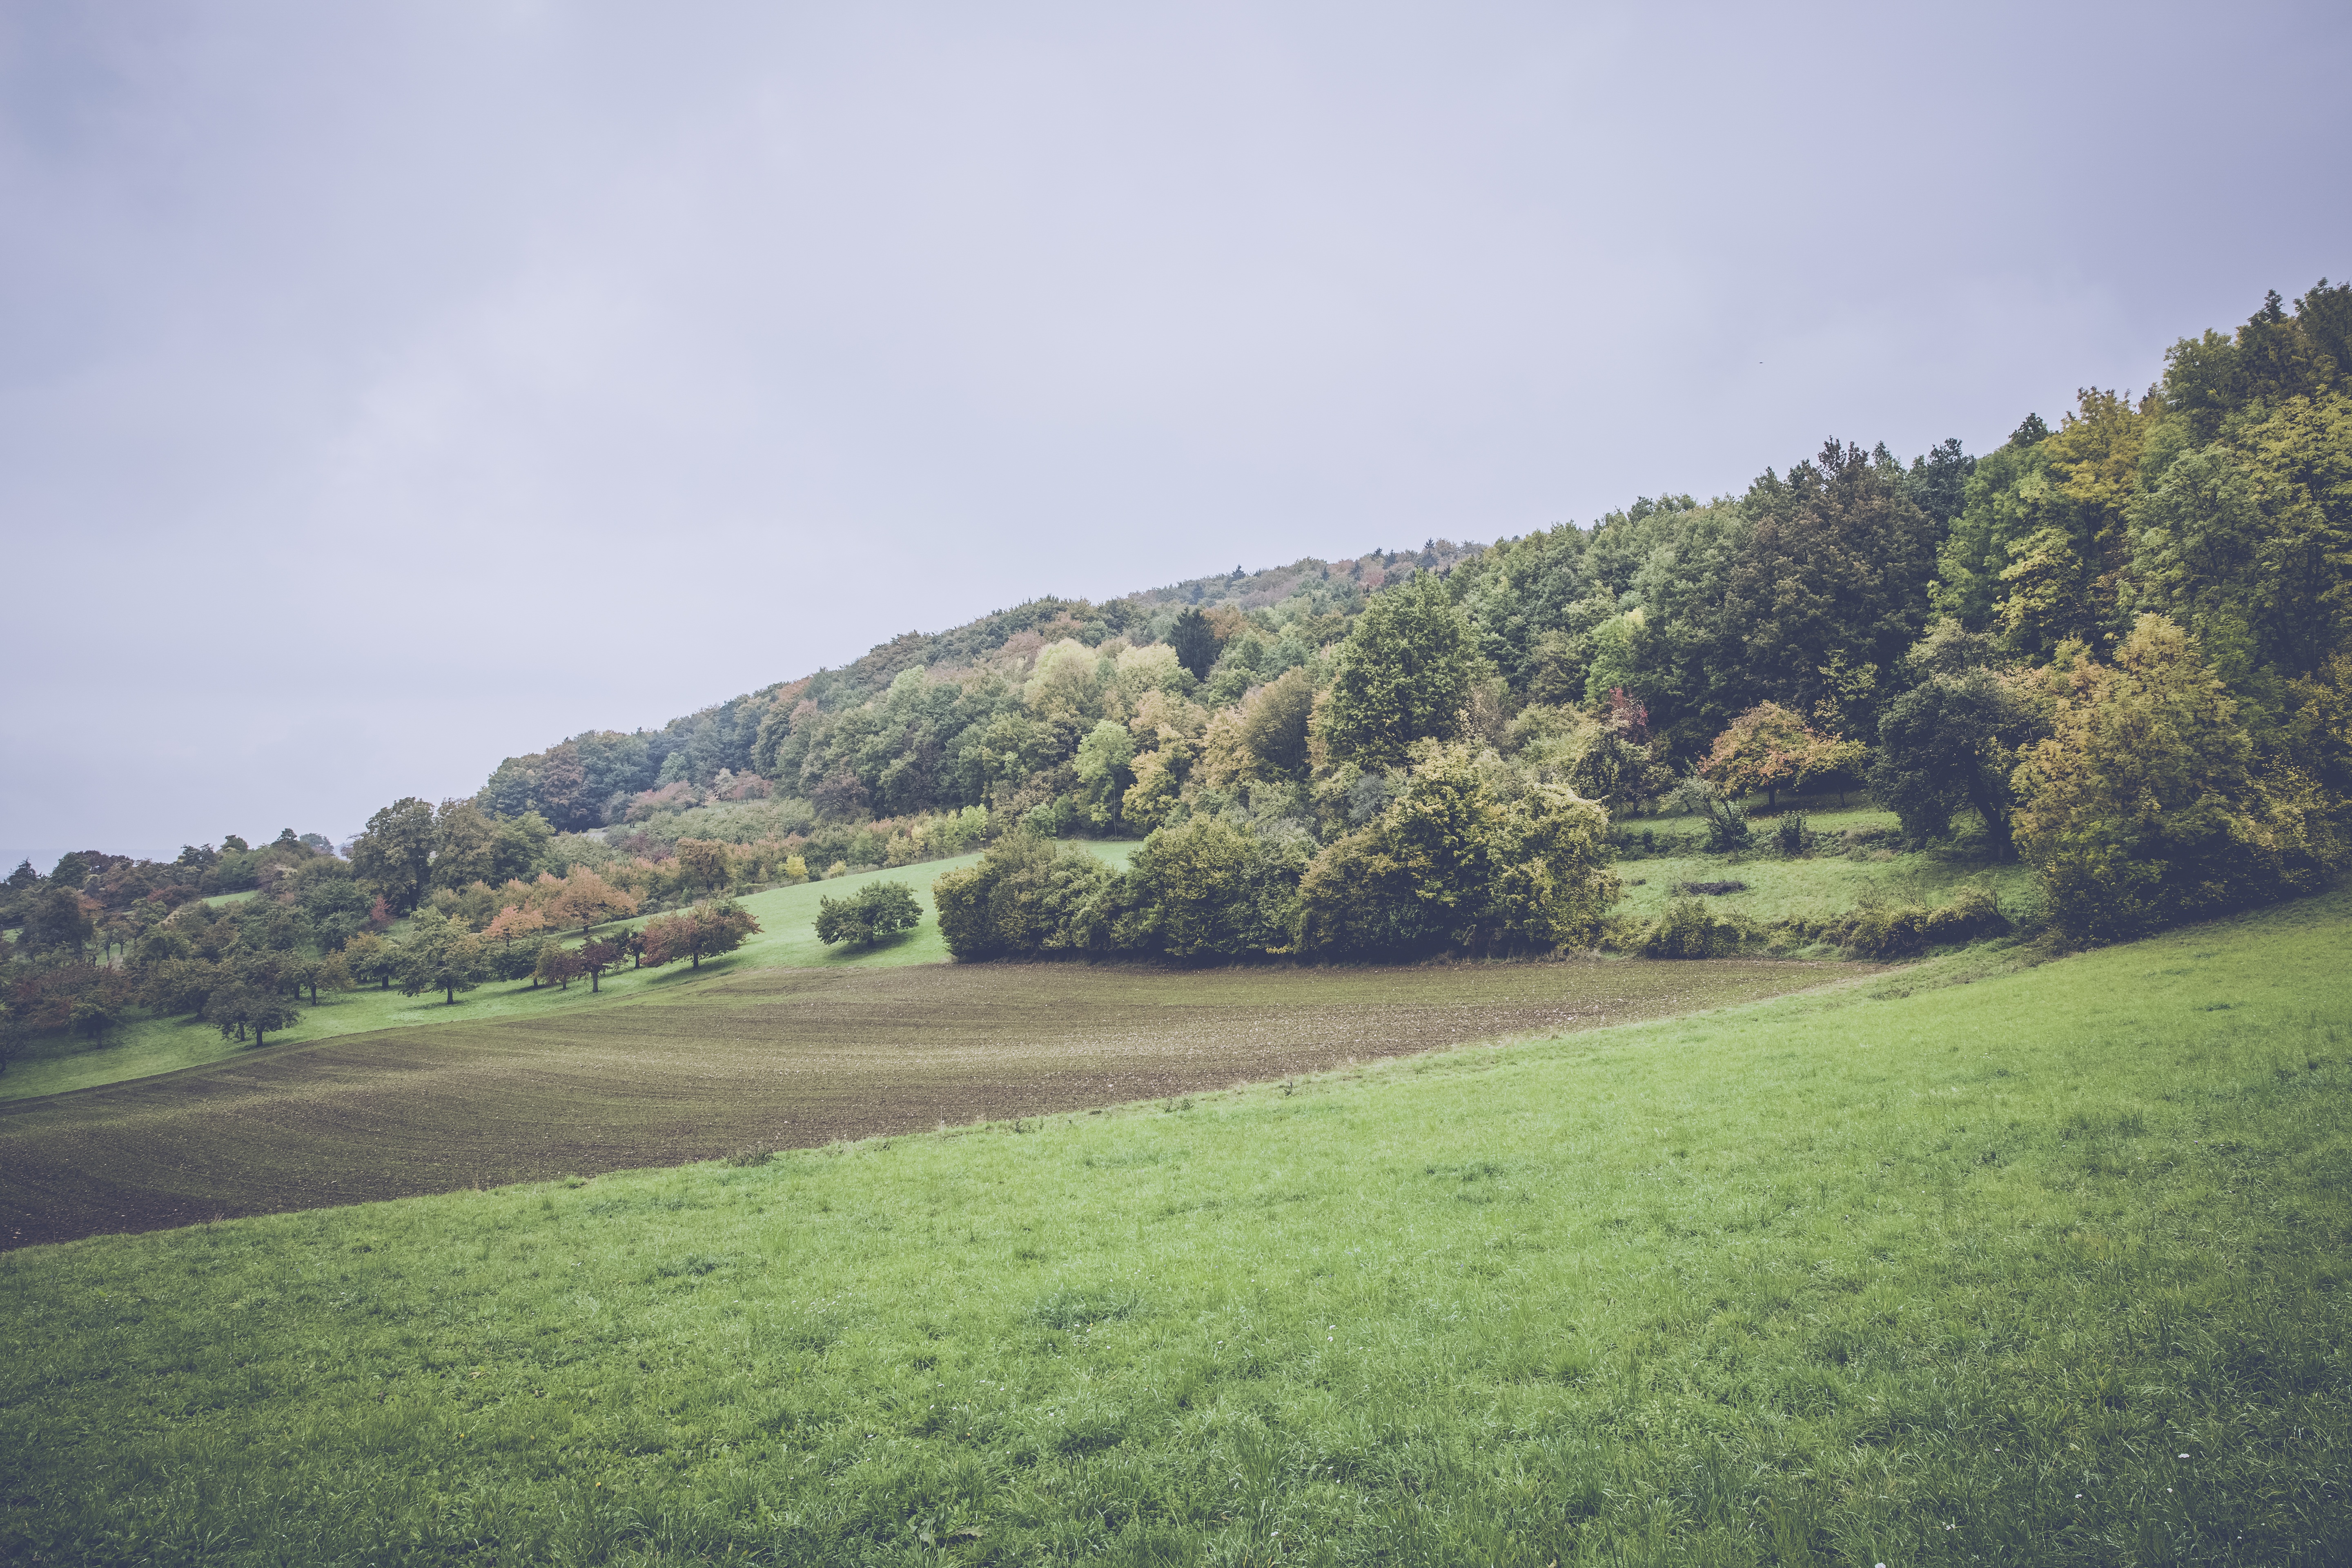
landscape, tree, nature, forest, grass, mountain, cloud, sky, field, farm, meadow, morning, hill, valley, summer, green, pasture, agriculture, plain, grassland, outlook, plantation, plateau, bavaria, habitat, of course, ecosystem, rural area, swiss francs, upper franconia, natural environment, geographical feature, mountainous landforms